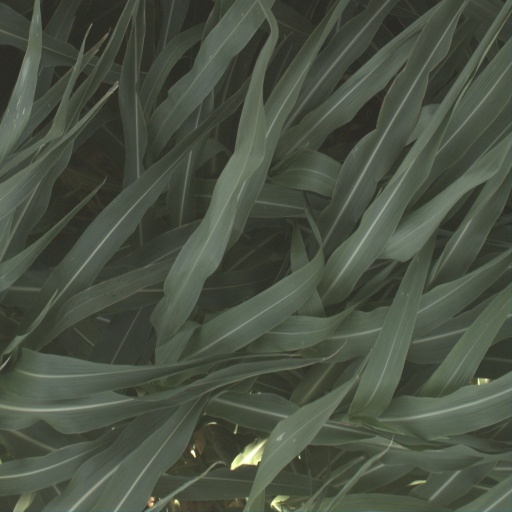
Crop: sorghum